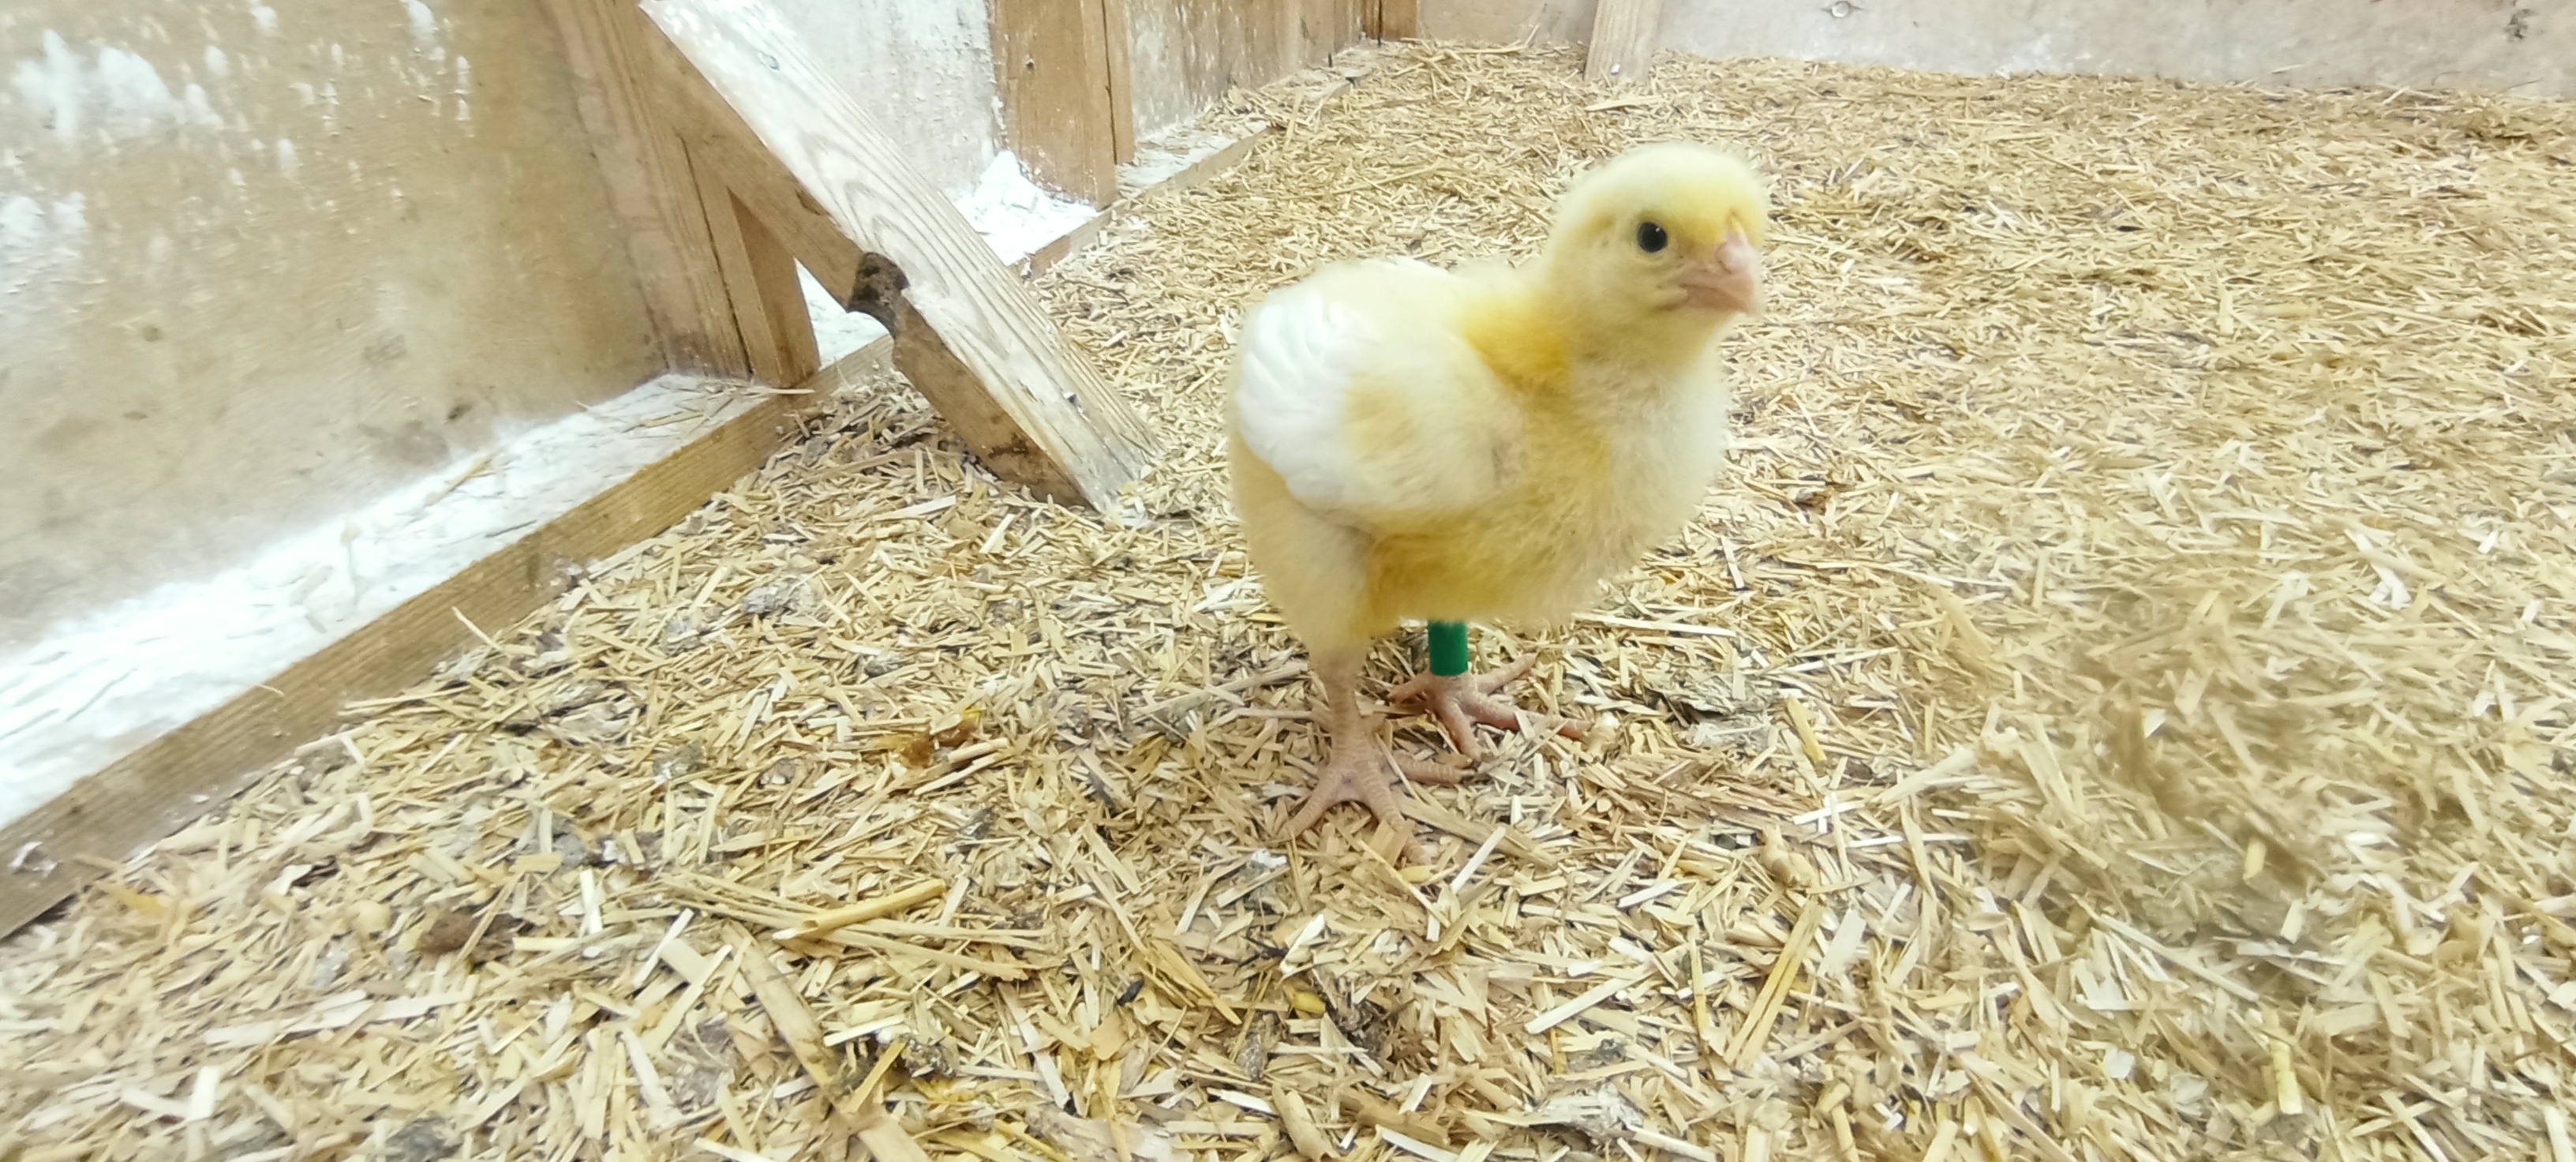
Weight: 191 g